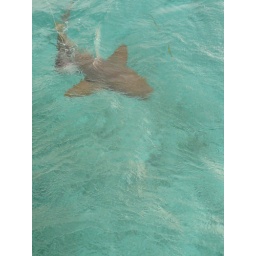
A shark spotted by our boat